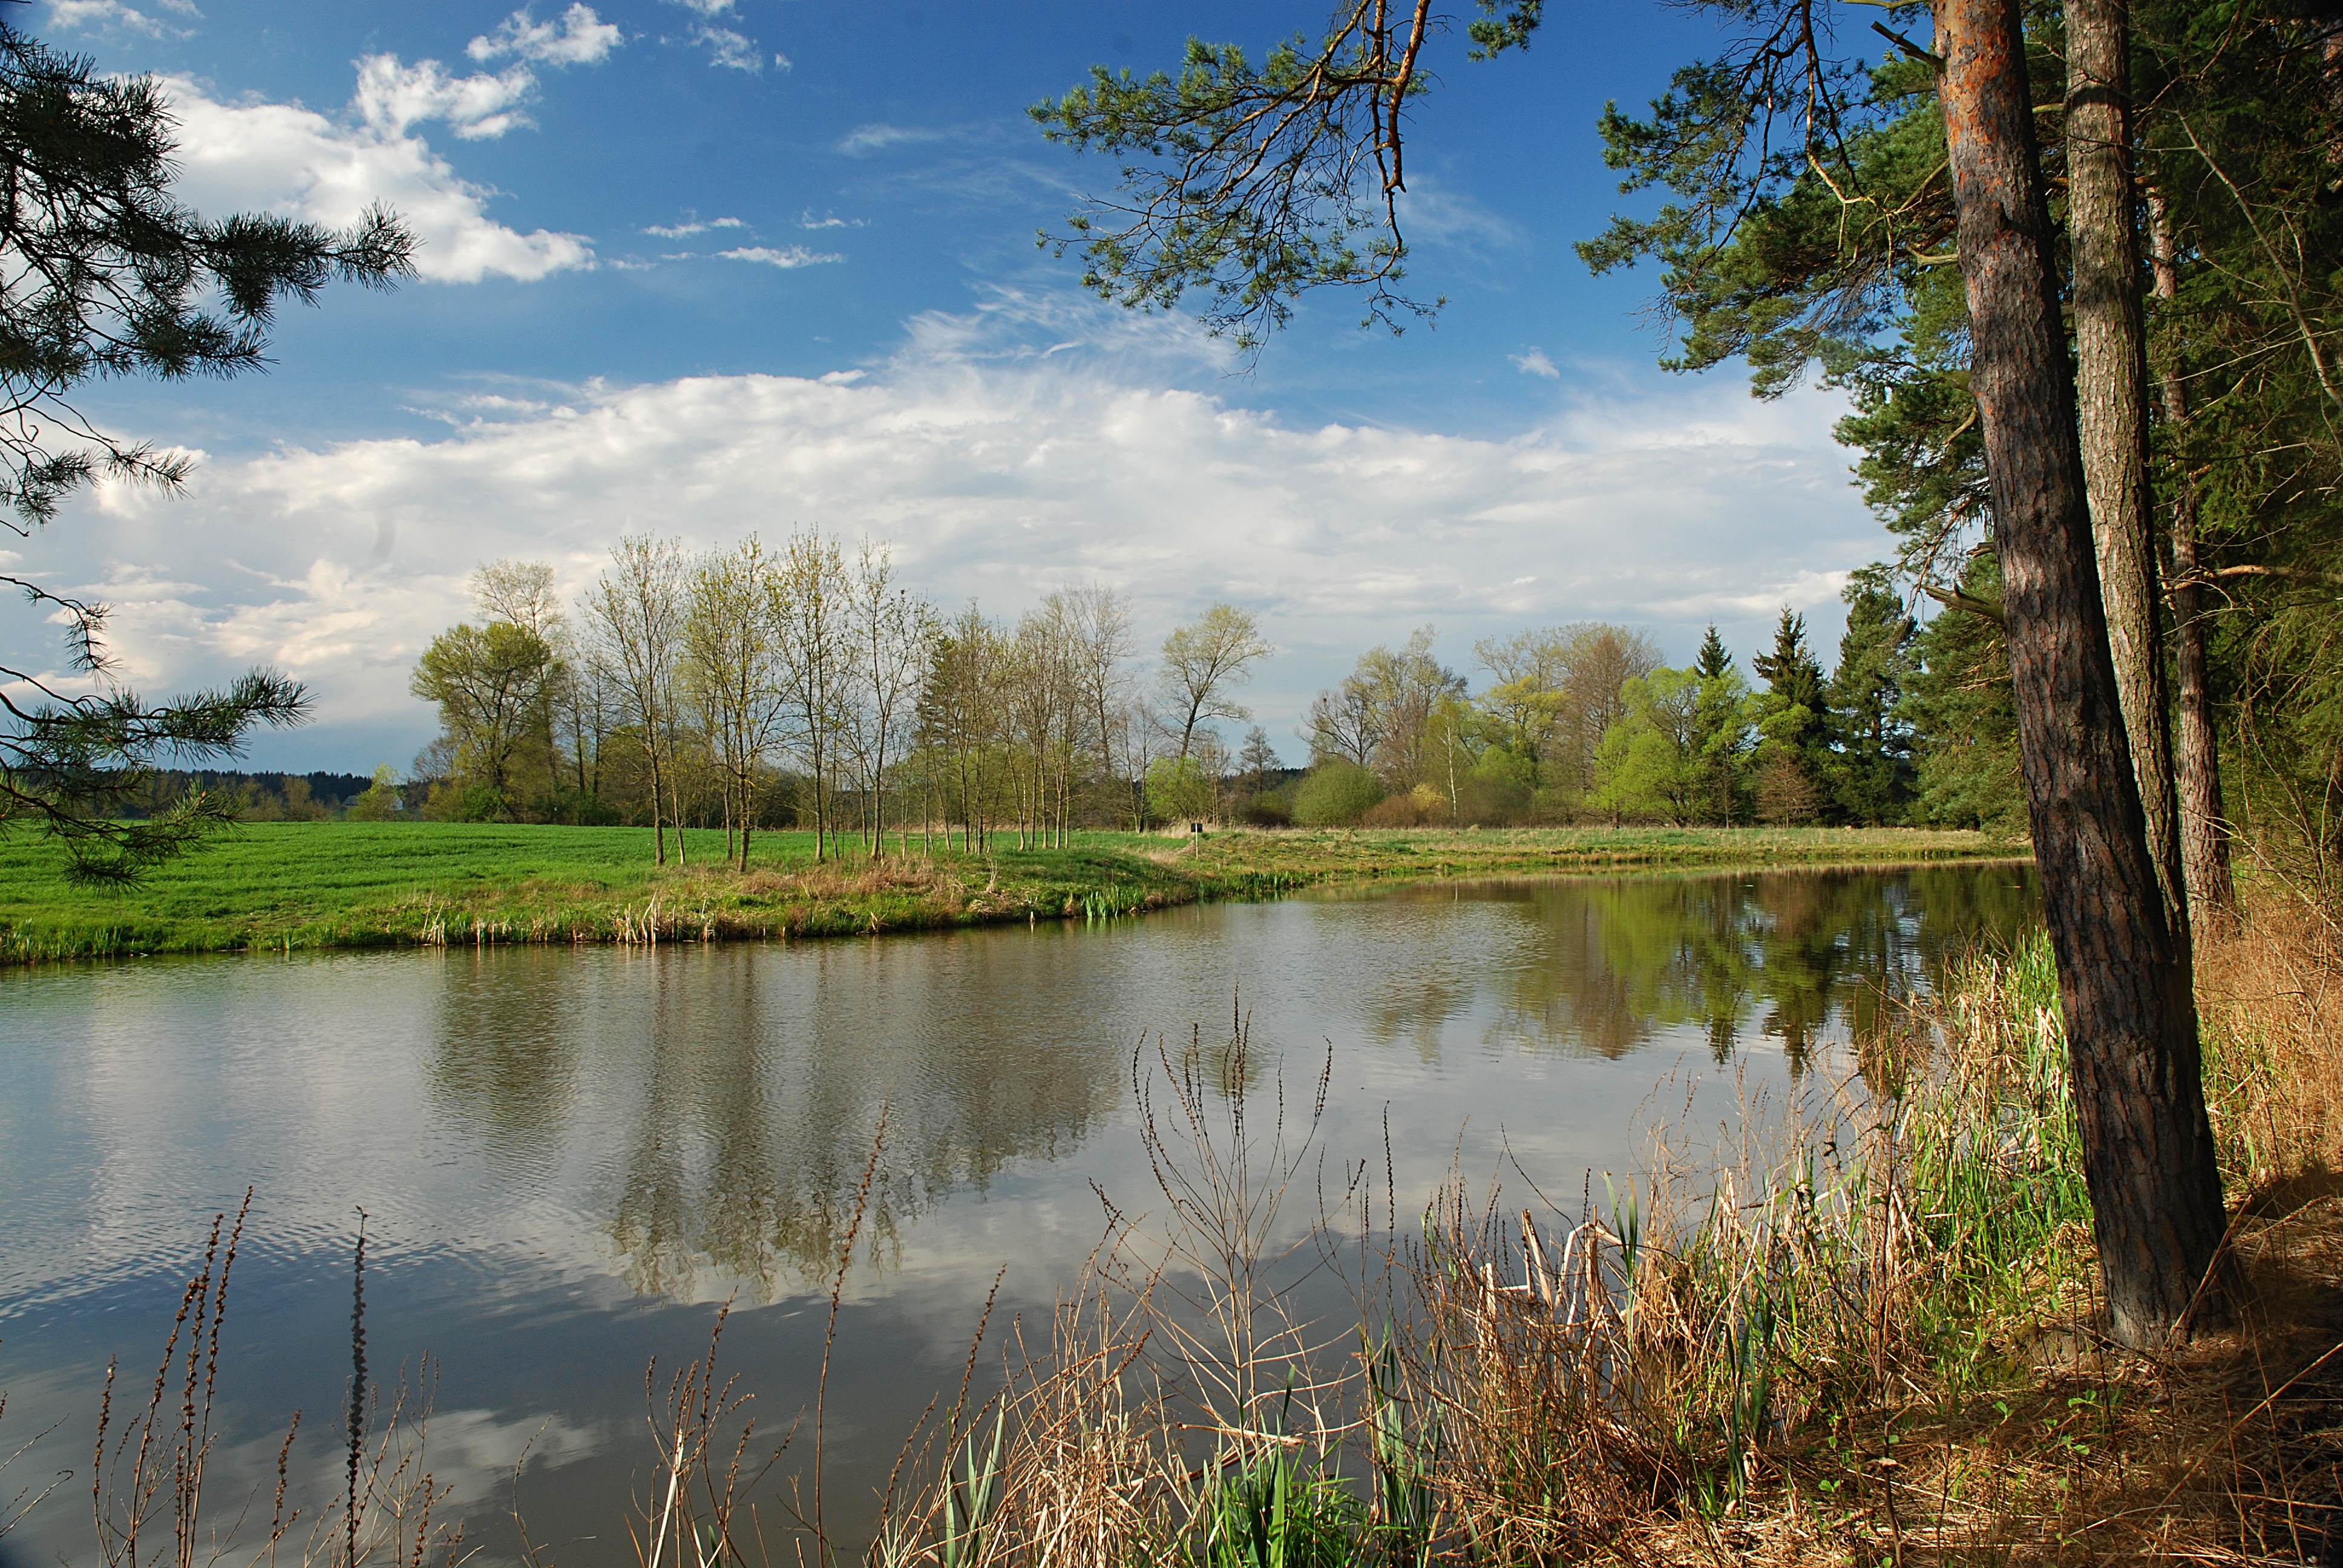
landscape, tree, water, nature, forest, marsh, swamp, wilderness, meadow, lake, river, pond, spring, reflection, autumn, reservoir, waterway, body of water, blue sky, dry grass, trees, clouds, bank, wetland, woodland, habitat, ecosystem, south bohemia, rural area, signs of spring, water level, spring landscape, natural environment, woody plant, trhov sviny, trhosvinensko, fishing ground